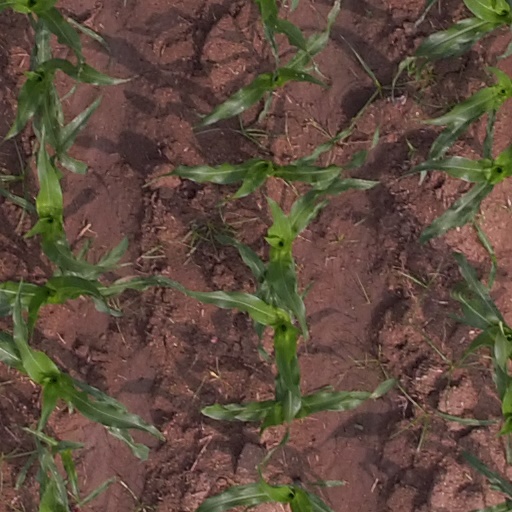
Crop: maize; corn